Vayishlach

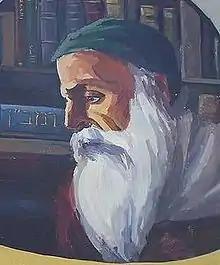
Nachmanides

Reading Genesis 32:30, "And he said: 'Why is it that you ask after my name?'" Nachmanides wrote that the angel told Jacob that there was no advantage to Jacob in knowing the angel's name, for no one possessed the power and the capability other than God alone.